Helmuth Ternberg

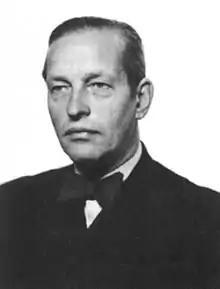

Ernst Axel "Hellmuth" "Teddy" Ternberg (13 September 1893 – 24 May 1971) was a Swedish Army major and intelligence officer who led, together with Carl Petersén, the intelligence service C-byrån during World War II. One of the most spectacular intelligence operations under Ternberg's leadership was the recruitment of the German Erika Wendt, also known as Erika Schwarze, as an agent of C-byrån. Wendt was active, as a secretary, within the German intelligence service "Abwehr" in Stockholm and provided Ternberg with information about, among other things, Gestapo activities in Sweden. He was also good friends with German spymaster Wilhelm Canaris, the head of "Abwehr" in Berlin. Ternberg continued his intelligence activities under a cover name after the war at T-kontoret, the successor organization to C-byrån.